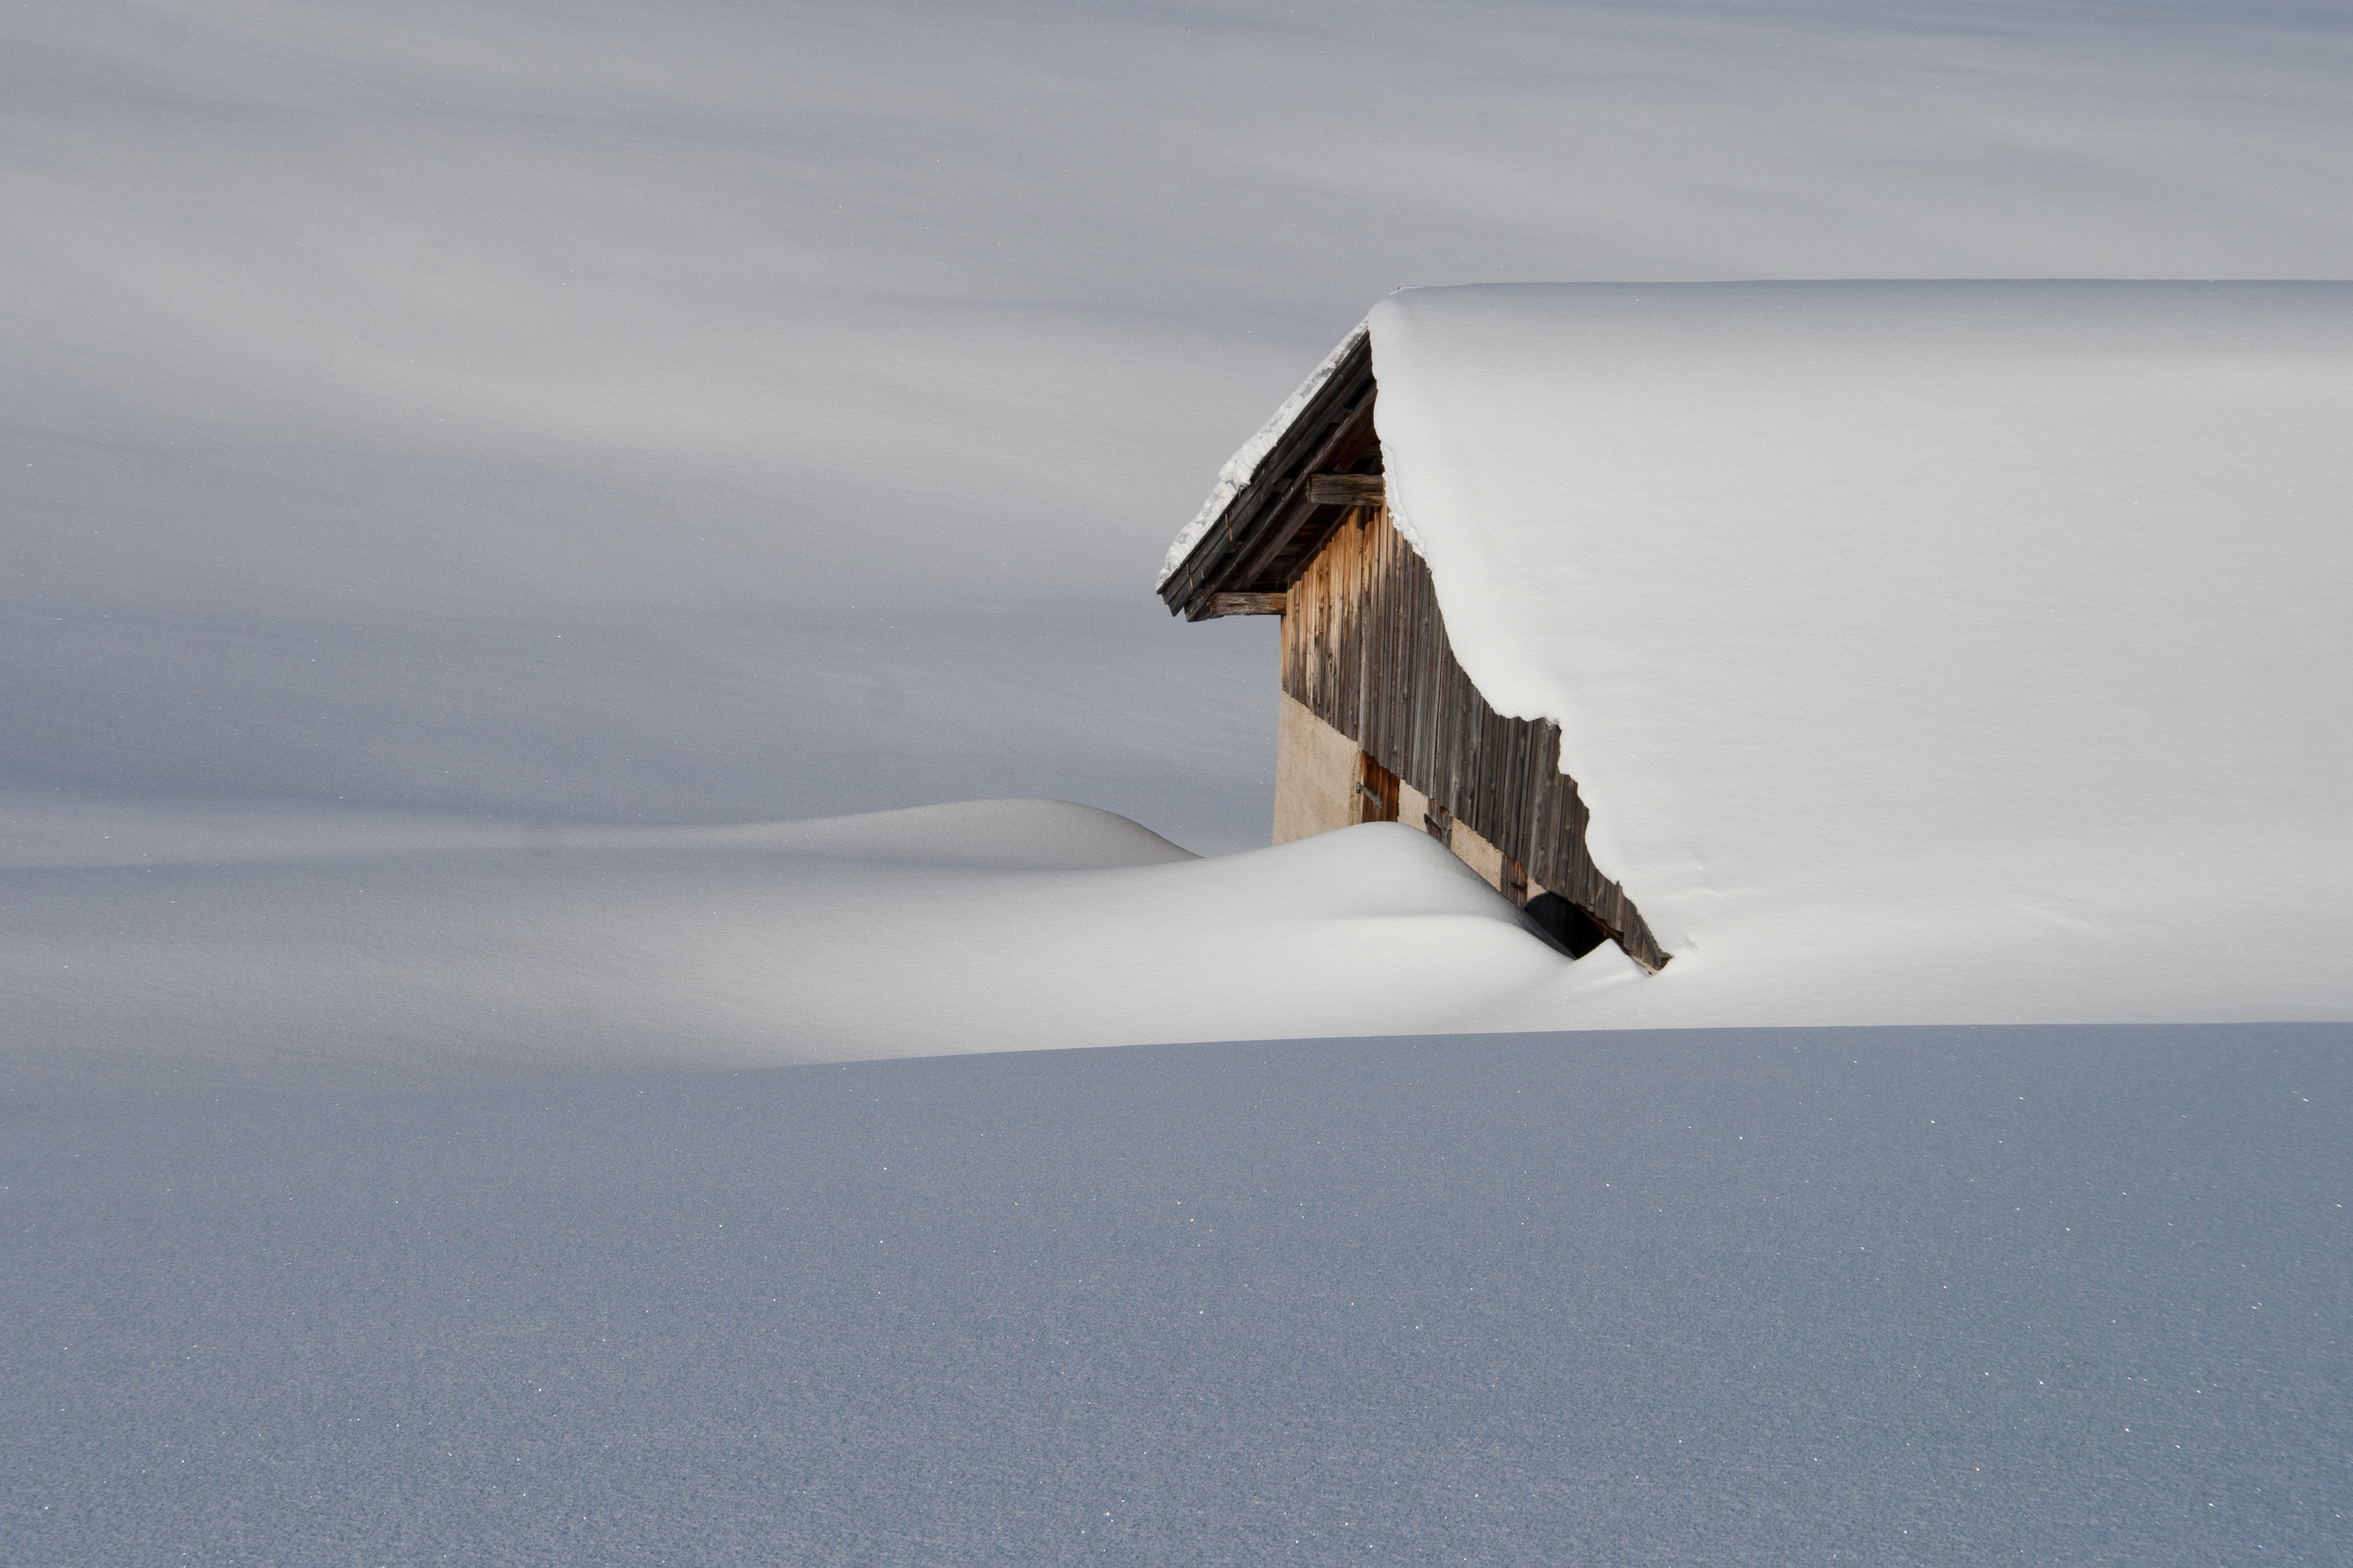
sea, nature, sand, mountain, snow, winter, bird, wing, white, wind, roof, hut, ice, flight, weather, snowy, arctic, austria, mountains, wintry, tyrol, snow cover, snow landscape, ski tour, snowed in, mountain hut, snow sports, atmosphere of earth